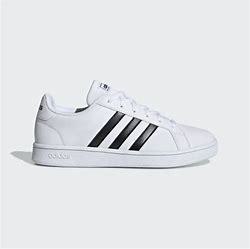
Brand: Adidas
Model: Grand Court Base